Tlayacapan

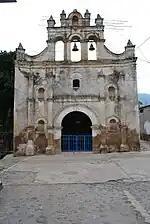
Capilla del Rosario

Associated with the monastery is a series of 26 chapels, which were located in places were pre-Hispanic rituals had been performed as part of the “spiritual conquest” of the area. Some of these chapels have been abandoned and are in ruins. Eighteen remain in use and are being gradually restored. These chapels are divided into three groups, "Capillas de Cabecera" (main chapels), "Capillas de Calpulli" (family chapels), and "Capillas de Relación". While some are simple, even humble structures, several of the chapels are surprisingly elaborated with decorative facades, towers, espadañas and decorative gateways, some dating from colonial times. Each of the chapels has its own feast day and each neighborhood has its own chapel.